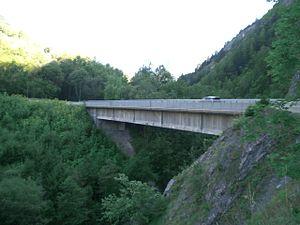
le doron des belleville entre Saint-Jean et Saint-Martin - le pont